Wellington R. Burt

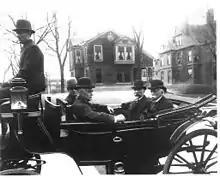
Dignitaries at the construction site of Saginaw's City Auditorium in 1908. From left to right: Unknown driver, Edward Hartwick, Congressman William S. Linton, Mayor William B. Baum, Wellington R. Burt.

Burt had one of the more bizarre wills in American legal history. It contained a "spite clause" which specified to wait until his children and grandchildren were dead before the estate could be dispersed to any descendants yet unborn in Burt's lifetime. However, his children did receive relatively small annuities (when compared to the total size of his estate) of $1,000 to $5,000 each, except for one favorite son who received $30,000 annually, and one unfavored daughter who got nothing. His secretary received $4,000 annually, more than most of his children, while a cook, housekeeper, coachman and chauffeur each received $1,000 annually.